John Stratford (mayor)

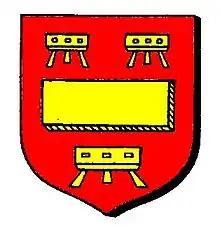
Coat of arms associated with John Stratford: Gules, a fess humette between three trestles, or

John Stratford (died about 1501), was a medieval Mayor of Winchester.